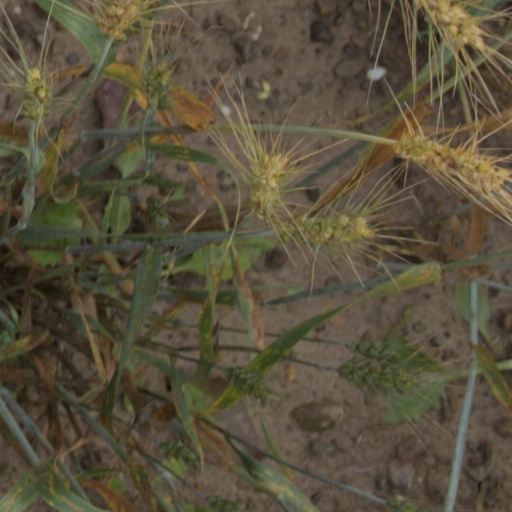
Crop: wheat